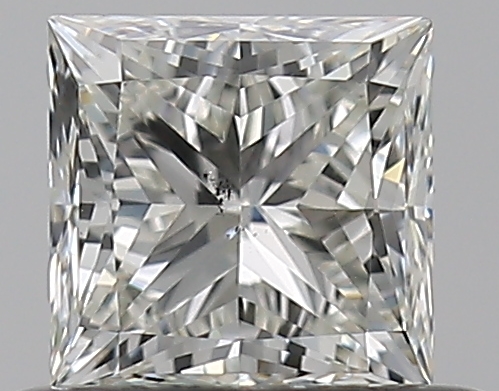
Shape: princess
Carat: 0.5
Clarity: SI1
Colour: J
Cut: EX
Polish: VG
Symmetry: VG
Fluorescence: N
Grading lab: GIA
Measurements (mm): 4.26 x 4.22 x 3.06